Scott Walker (politician)

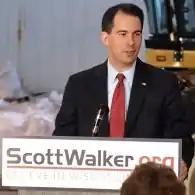
Scott Walker in 2009

Walker became Milwaukee County Executive in a special election run in April 2002, after the former County Executive, Tom Ament, resigned in the wake of a county pension-fund scandal. Walker was elected to a four-year term in 2004, winning 57% of the vote to defeat former state budget director, David Riemer. Although in a liberal county and running for a nonpartisan position, Walker ran openly as a conservative Republican. He won another four-year term in 2008, defeating State Senator Lena Taylor with 59% of the vote. Upon first being elected, Walker became the youngest person and the first Republican ever elected to the position and remains the only Republican to hold this office to date.